Progressive rap

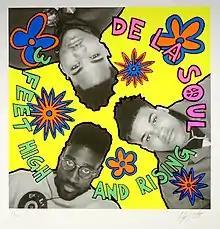
Cover print of De La Soul's 1989 album "3 Feet High and Rising"

Grandmaster Flash and the Furious Five's 1982 song "The Message" and the music of Public Enemy are cited by both Pinn and Parker as formative examples of progressive rap. Parker specifically highlights "The Message" for how it communicates anger about chaotic urban life, particularly in the refrain: "Don't push me, 'cause I'm close to the edge / I'm tryin' not to lose my head / It's like a jungle sometimes, it makes me wonder how I keep from going under." In the late 1980s and early 1990s, political hip hop emerged with an intellectual paradigm of Afrocentricity that shaped the element of discourse in progressive rap.